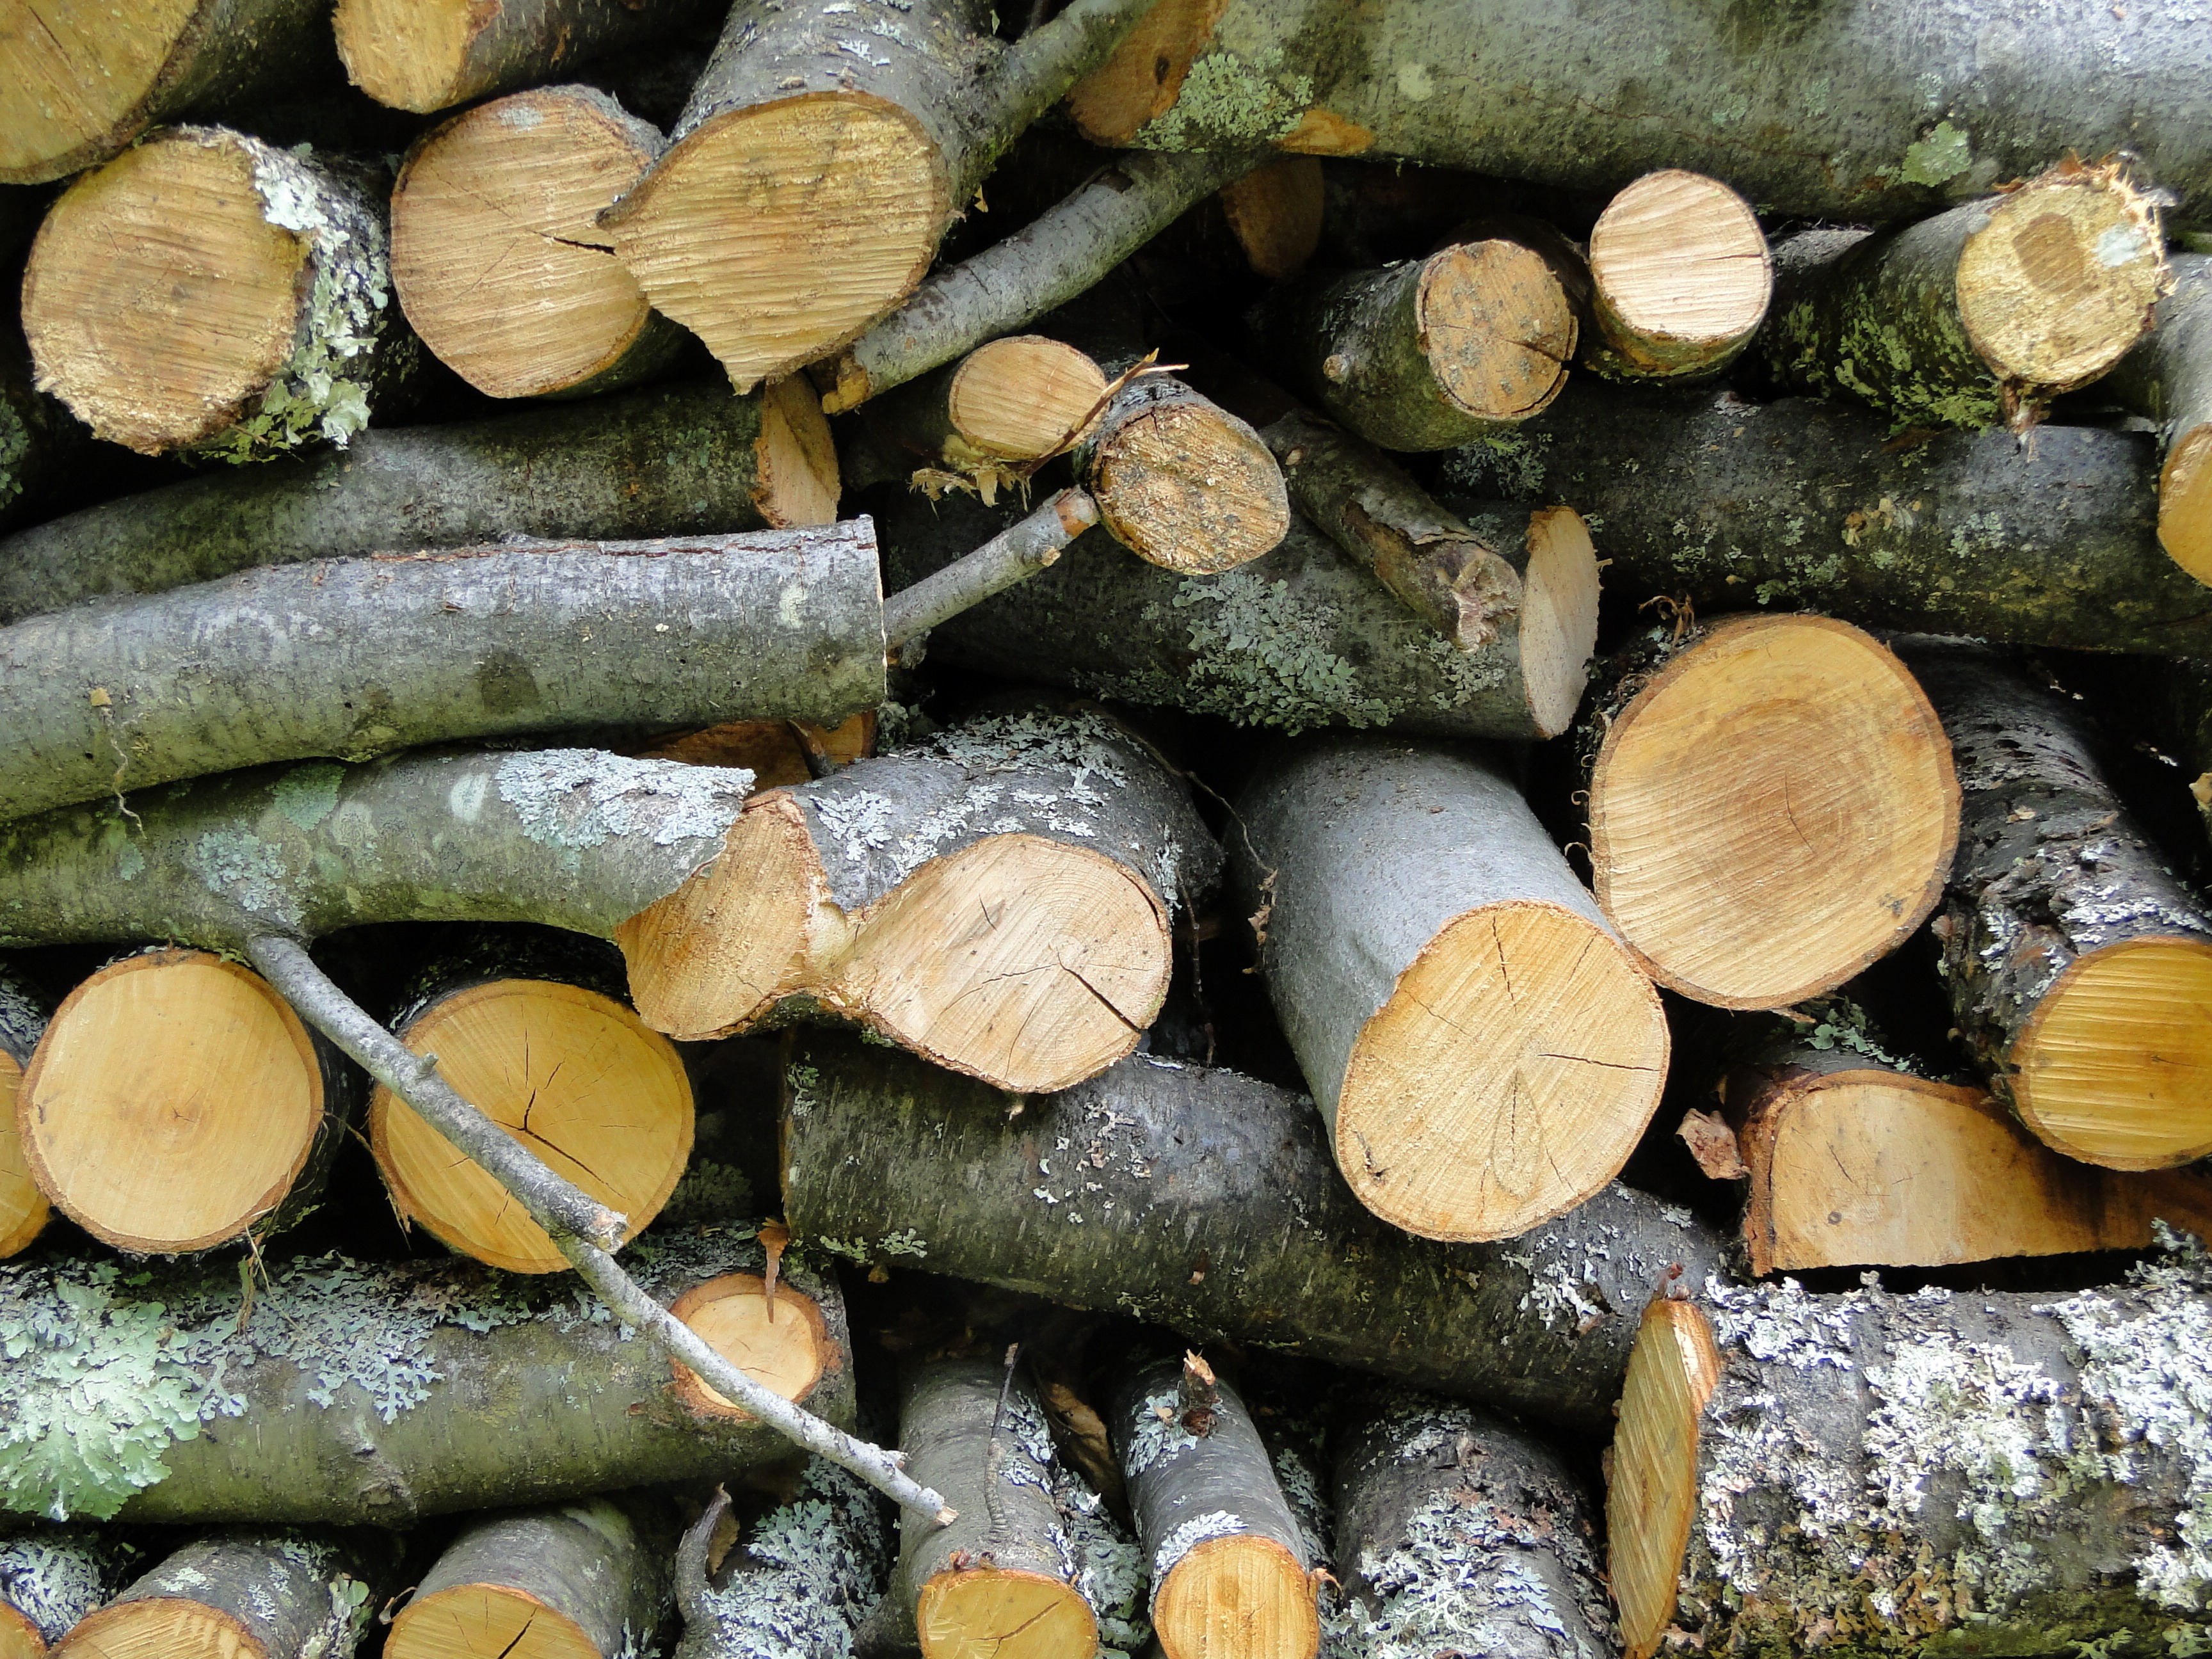
tree, plant, wood, leaf, trunk, pile, food, produce, autumn, firewood, stack, logs, stacked, heating, fuel, woodpile, cut wood, woody plant, cord wood